National Pan-Hellenic Council

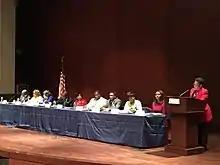
Marcia Fudge speaking at the 2017 National Pan-Hellenic Council Forum.

Unanimity of thought and action as far as possible in the conduct of Greek letter collegiate fraternities and sororities, and to consider problems of mutual interest to its member organizations.